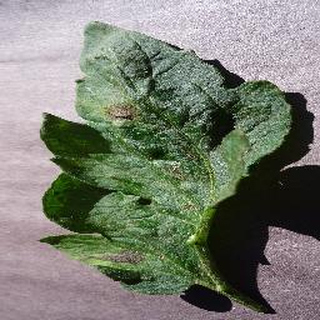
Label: tomato_early_blight